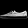
Label: Sneaker